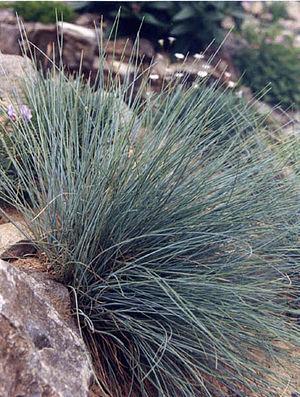
Festuca glauca, ou en langue vernaculaire fétuque glauque ou fétuque bleue, est une plante herbacée de la famille des Poaceae, originaire d'Europe.